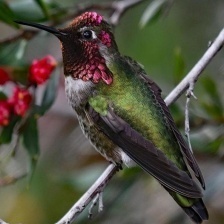
Species: ANNAS HUMMINGBIRD
Scientific name: CALYPTE ANNA
ImageNet parent category: hummingbird